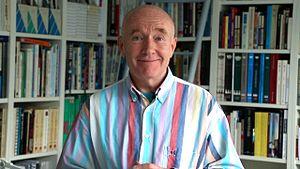
A picture of Yves Lavandier.
Yves Lavandier est un cinéaste, essayiste et pédagogue français né le 2 avril 1959.